List of Nigerian federal constituencies

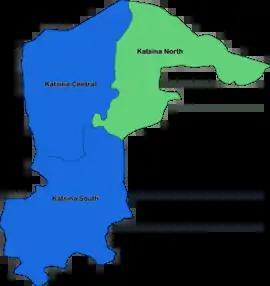
Map of Katsina State

Kebbi state is made up of 8 federal constituencies which covers 21 local government areas.